St Germans railway station

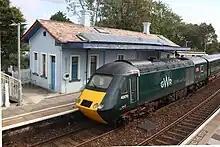
A to and service

St Germans is served by about half the trains on the Cornish Main Line between and - these are mostly local stopping trains, but a few run through to/from London Paddington station. Sunday trains also call here, but on an irregular frequency with sizable gaps at certain times of day.